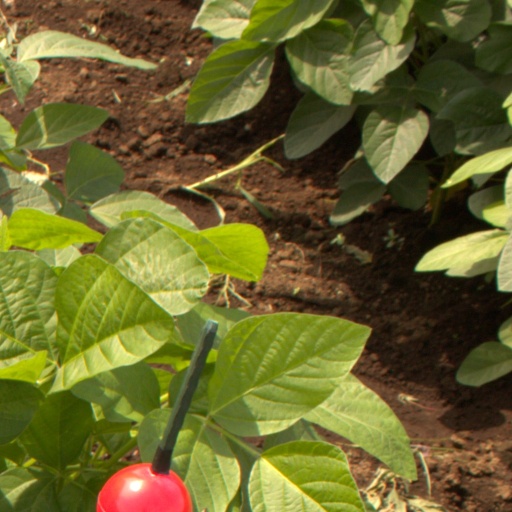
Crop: soybean